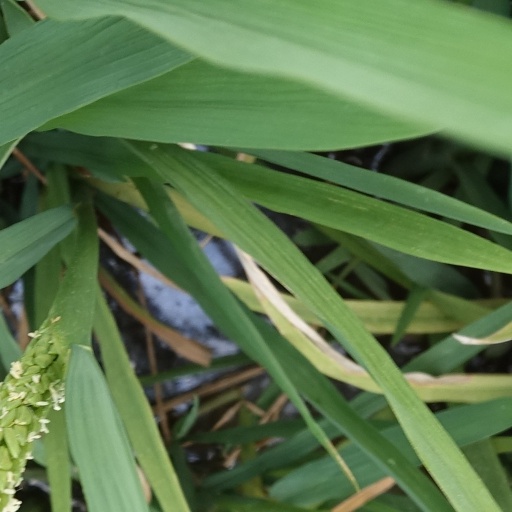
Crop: rice